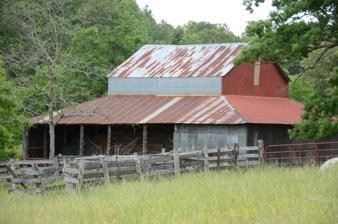
Building: Rector Log Barn
Country: United States of America
Year built: 1855
United States historic place Rector Log Barn U.S. National Register of Historic Places Location in Arkansas Show map of Arkansas Location in United States Show map of the United States Nearest city Melbourne, Arkansas Coordinates 36°5′34″N 91°56′8″W / 36.09278°N 91.93556°W / 36.09278; -91.93556 Area less than one acre Built 1855 ( 1855 ) Built by Joseph William Rector Architectural style Vernacular , Plain Traditional NRHP reference No. 93000488 Added to NRHP June 3, 1993 The Rector Log Barn is a historic barn in rural Izard County, Arkansas .  It is located on the Rector Plantation, at the end of County Road 218, northwest of Melbourne .  Its central portion, a log structure 2 + 1 ⁄ 2 stories in height, was built c. 1855, and is the only known example in the region of an antebellum era log barn.  The main structure is flanked on all sides by 20th-century single-story shed-roof extensions, which serve in part to protect the historic log elements.  The barn was built by Joseph William Rector, an early settler of Izard County, probably with the use of slave labor. The barn was listed on the National Register of Historic Places in 1993. See also National Register of Historic Places listings in Izard County, Arkansas References